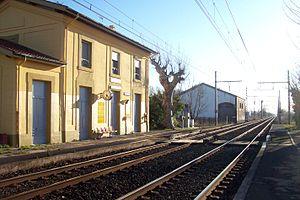
Coursan (Aude, France) - La gare et la halle de marchandise. Celle-ci est désafectée.
La liste des gares de l'Aude, est une liste des gares ferroviaires, haltes ou arrêts, situées dans le département de l'Aude, en région Occitanie.
La gare de Coursan est une gare ferroviaire française, de la ligne de Bordeaux-Saint-Jean à Sète-Ville, située sur le territoire de la commune de Coursan, dans le département de l'Aude, en région Occitanie.